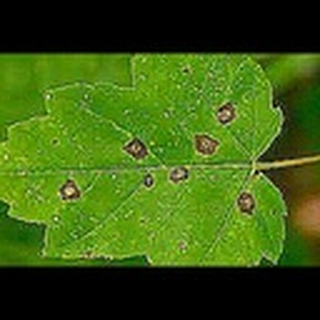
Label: cotton_target_spot